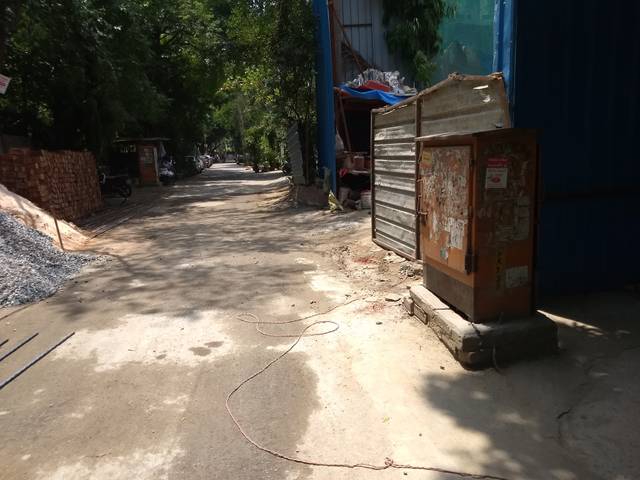
Region: India
Coordinates: 28.524, 77.206